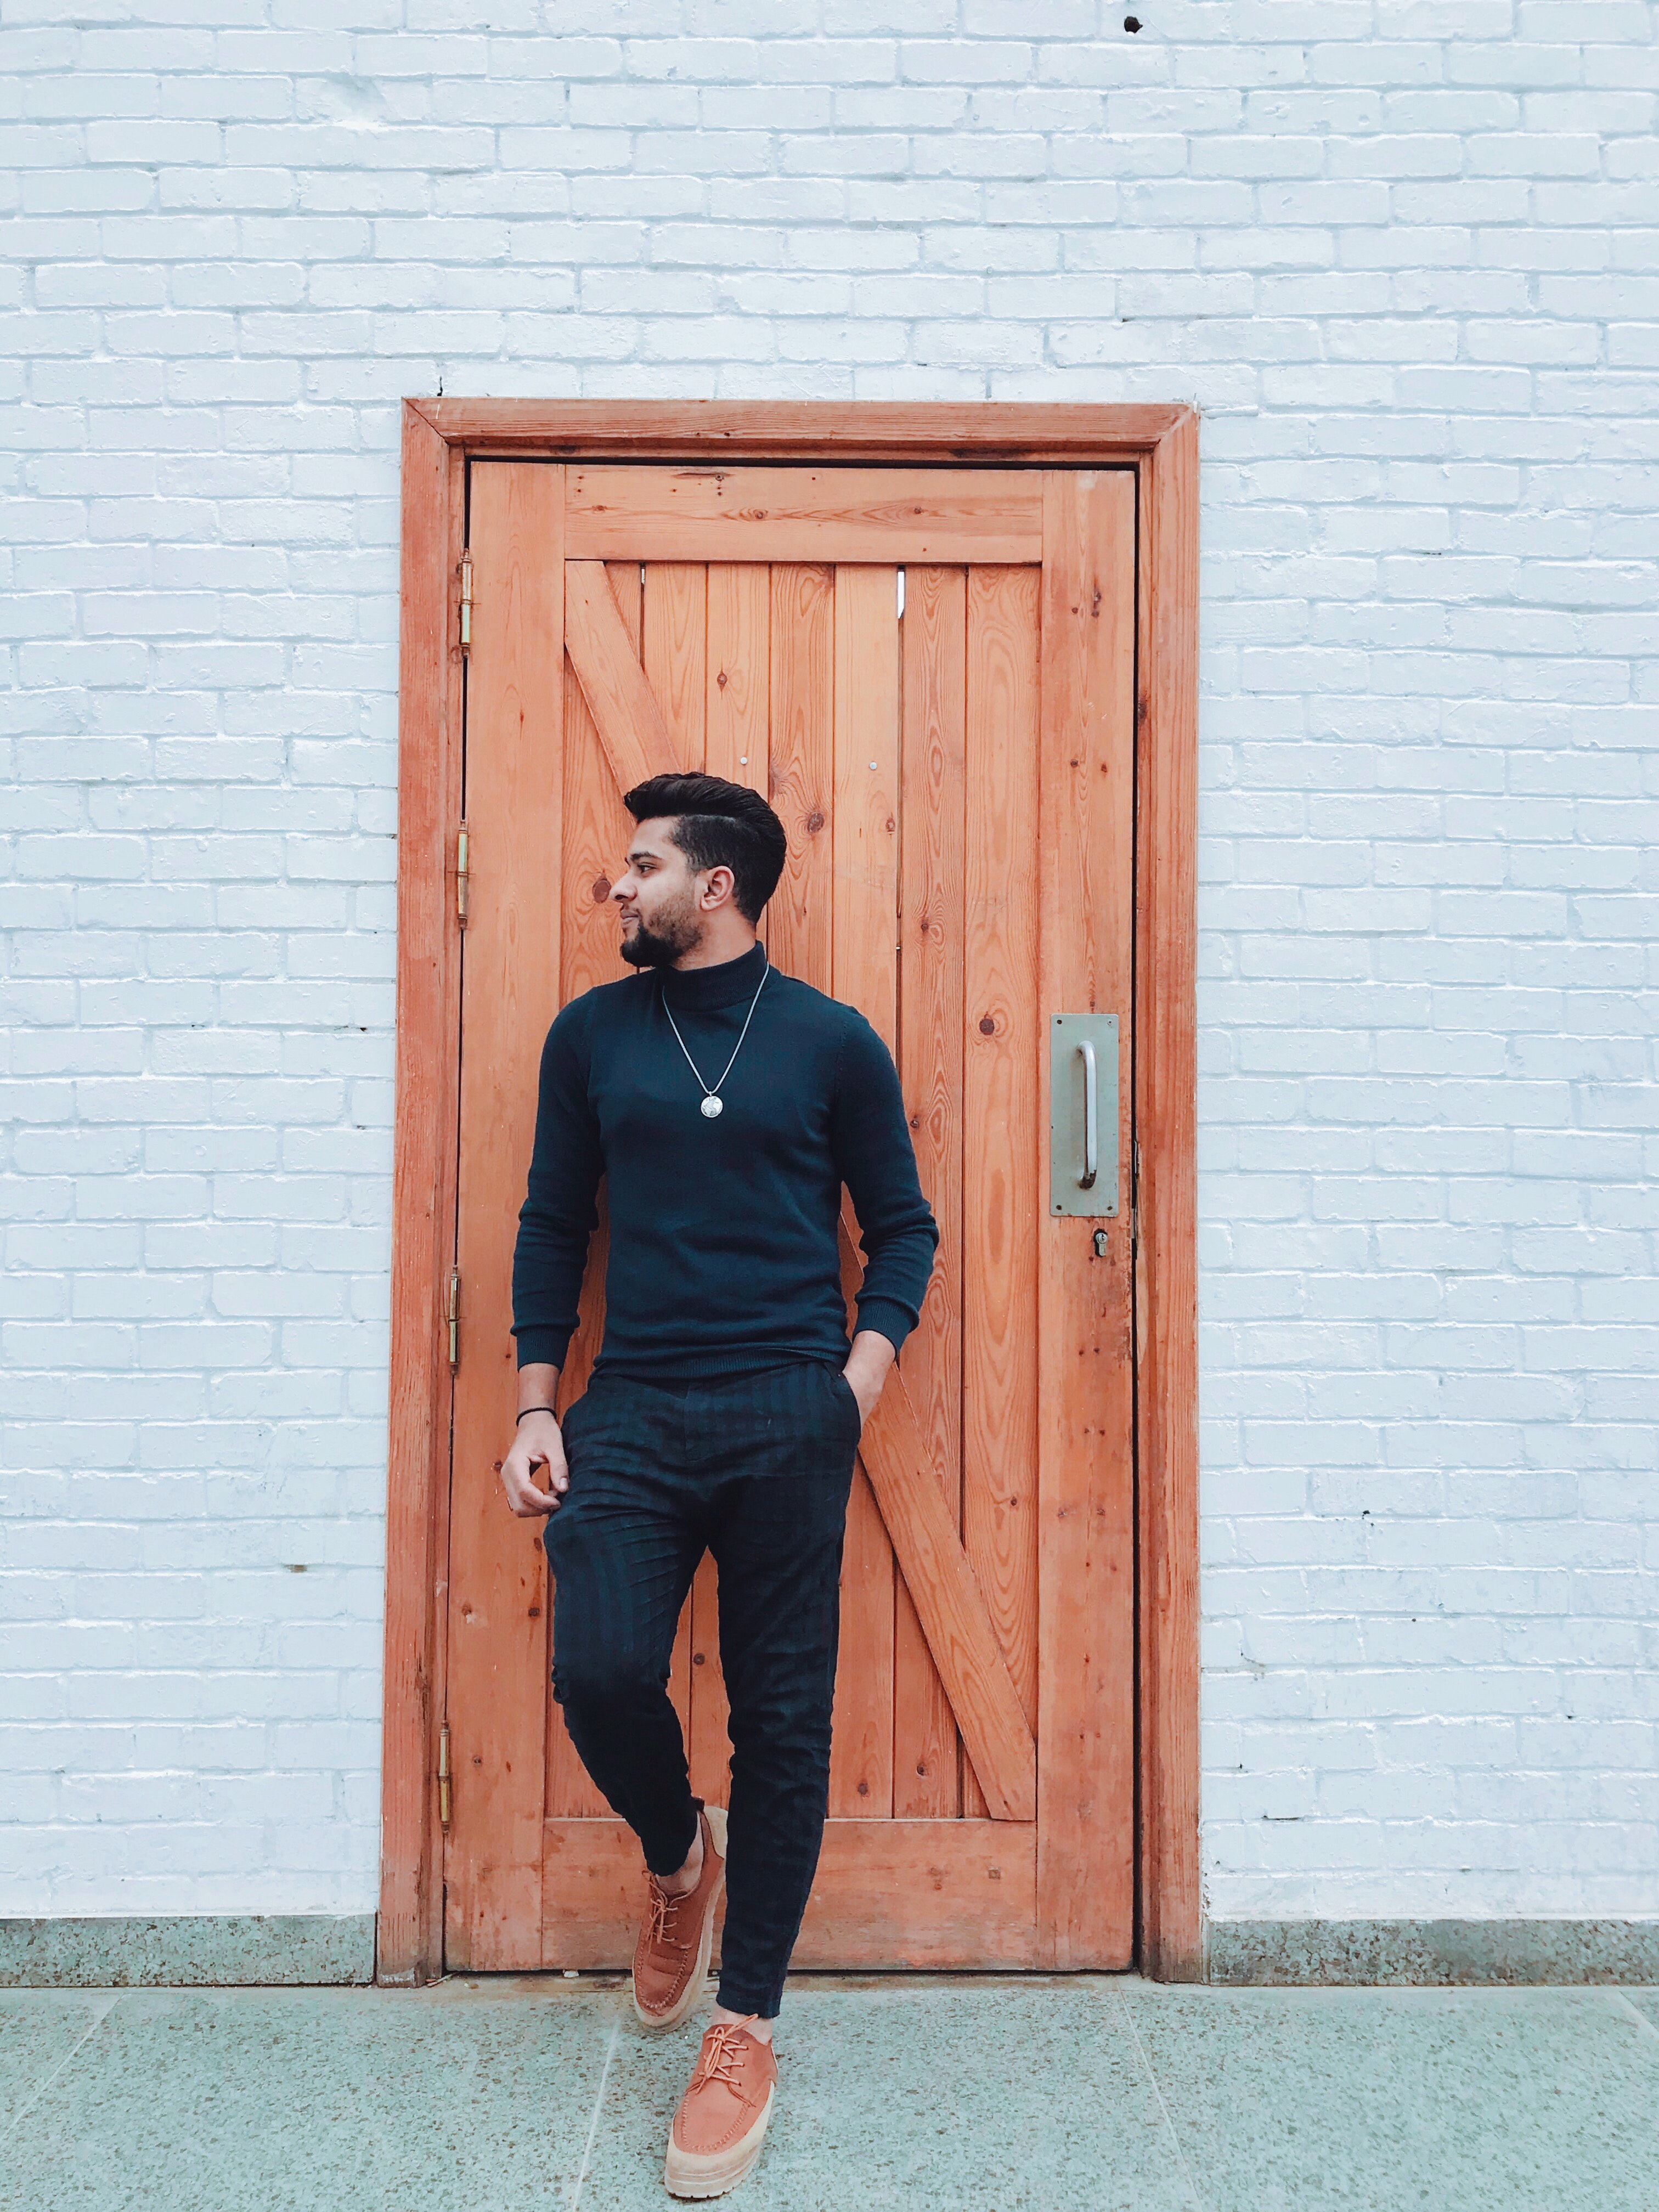
standing, door, denim, wall, street fashion, shoulder, jeans, neck, shoe, trousers, wood, waist, t shirt, style, sleeve